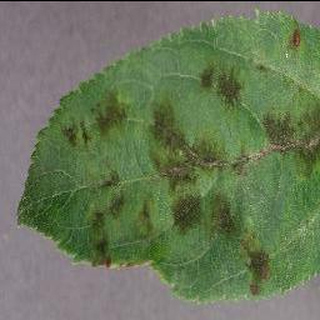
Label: apple_apple_scab